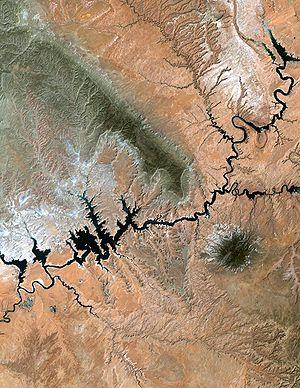
Vue satellite de la NASA du Lac Powell dans l'état de l'Utah. La zone verte au centre de la photo est le Plateau de Kaiparowits
Le plateau de Kaiparowits est un plateau élevé situé au sud de l'État américain de l'Utah. Avec le Grand Staircase et les Canyons of the Escalante, ils constituent le monument national de Grand Staircase-Escalante.